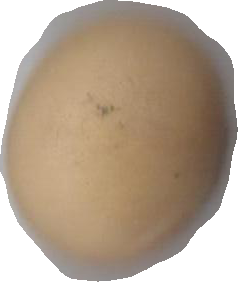
Variety: Dega